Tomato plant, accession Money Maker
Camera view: horizontal (90 deg, fisheye); turntable rotation: 330 degrees
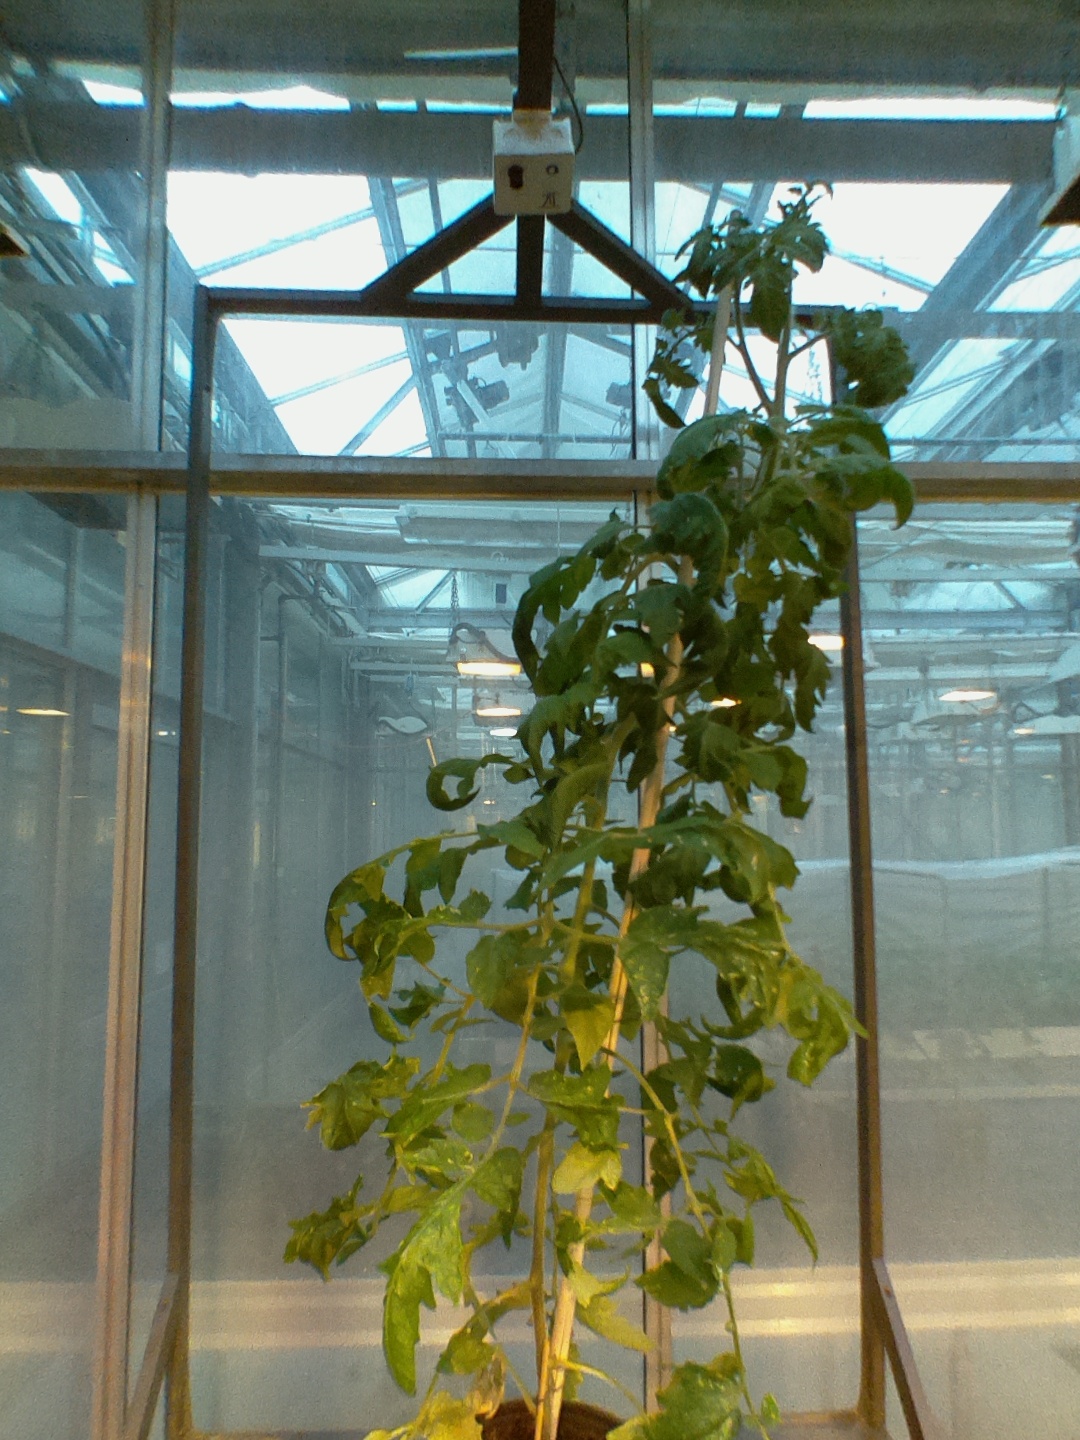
BBCH growth stage 69: End of flowering, 90%-100% of flowers open, more petals falling